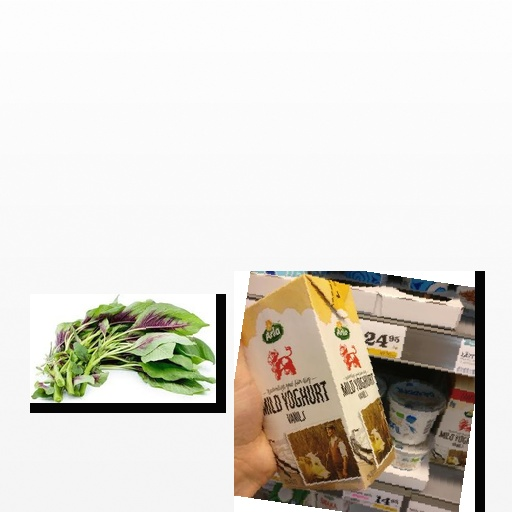
Food items: amaranth, vanilla_yogurt